Tukudeka

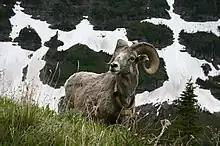
Bighorn sheep, or "Ovis canadensis", traditional food source for the Tukudeka

"Tukudeka" is spelled several ways, including , , , , , and , and is translated as "Eaters of White Meat," "Eaters of Mountain Sheep," "Mountain Sheepeaters," or simply, "Sheepeaters." A Shoshone word for bighorn ram is , which also translates to "meat" according to anthropologist Demetri Shimkin. So the name may also mean "eaters of meat." They were named for the bighorn mountain sheep ("Ovis canadensis"), which they commonly hunted. They are also called Mountain Shoshone or Toyahini, the mountaineers.